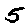
Label: 5